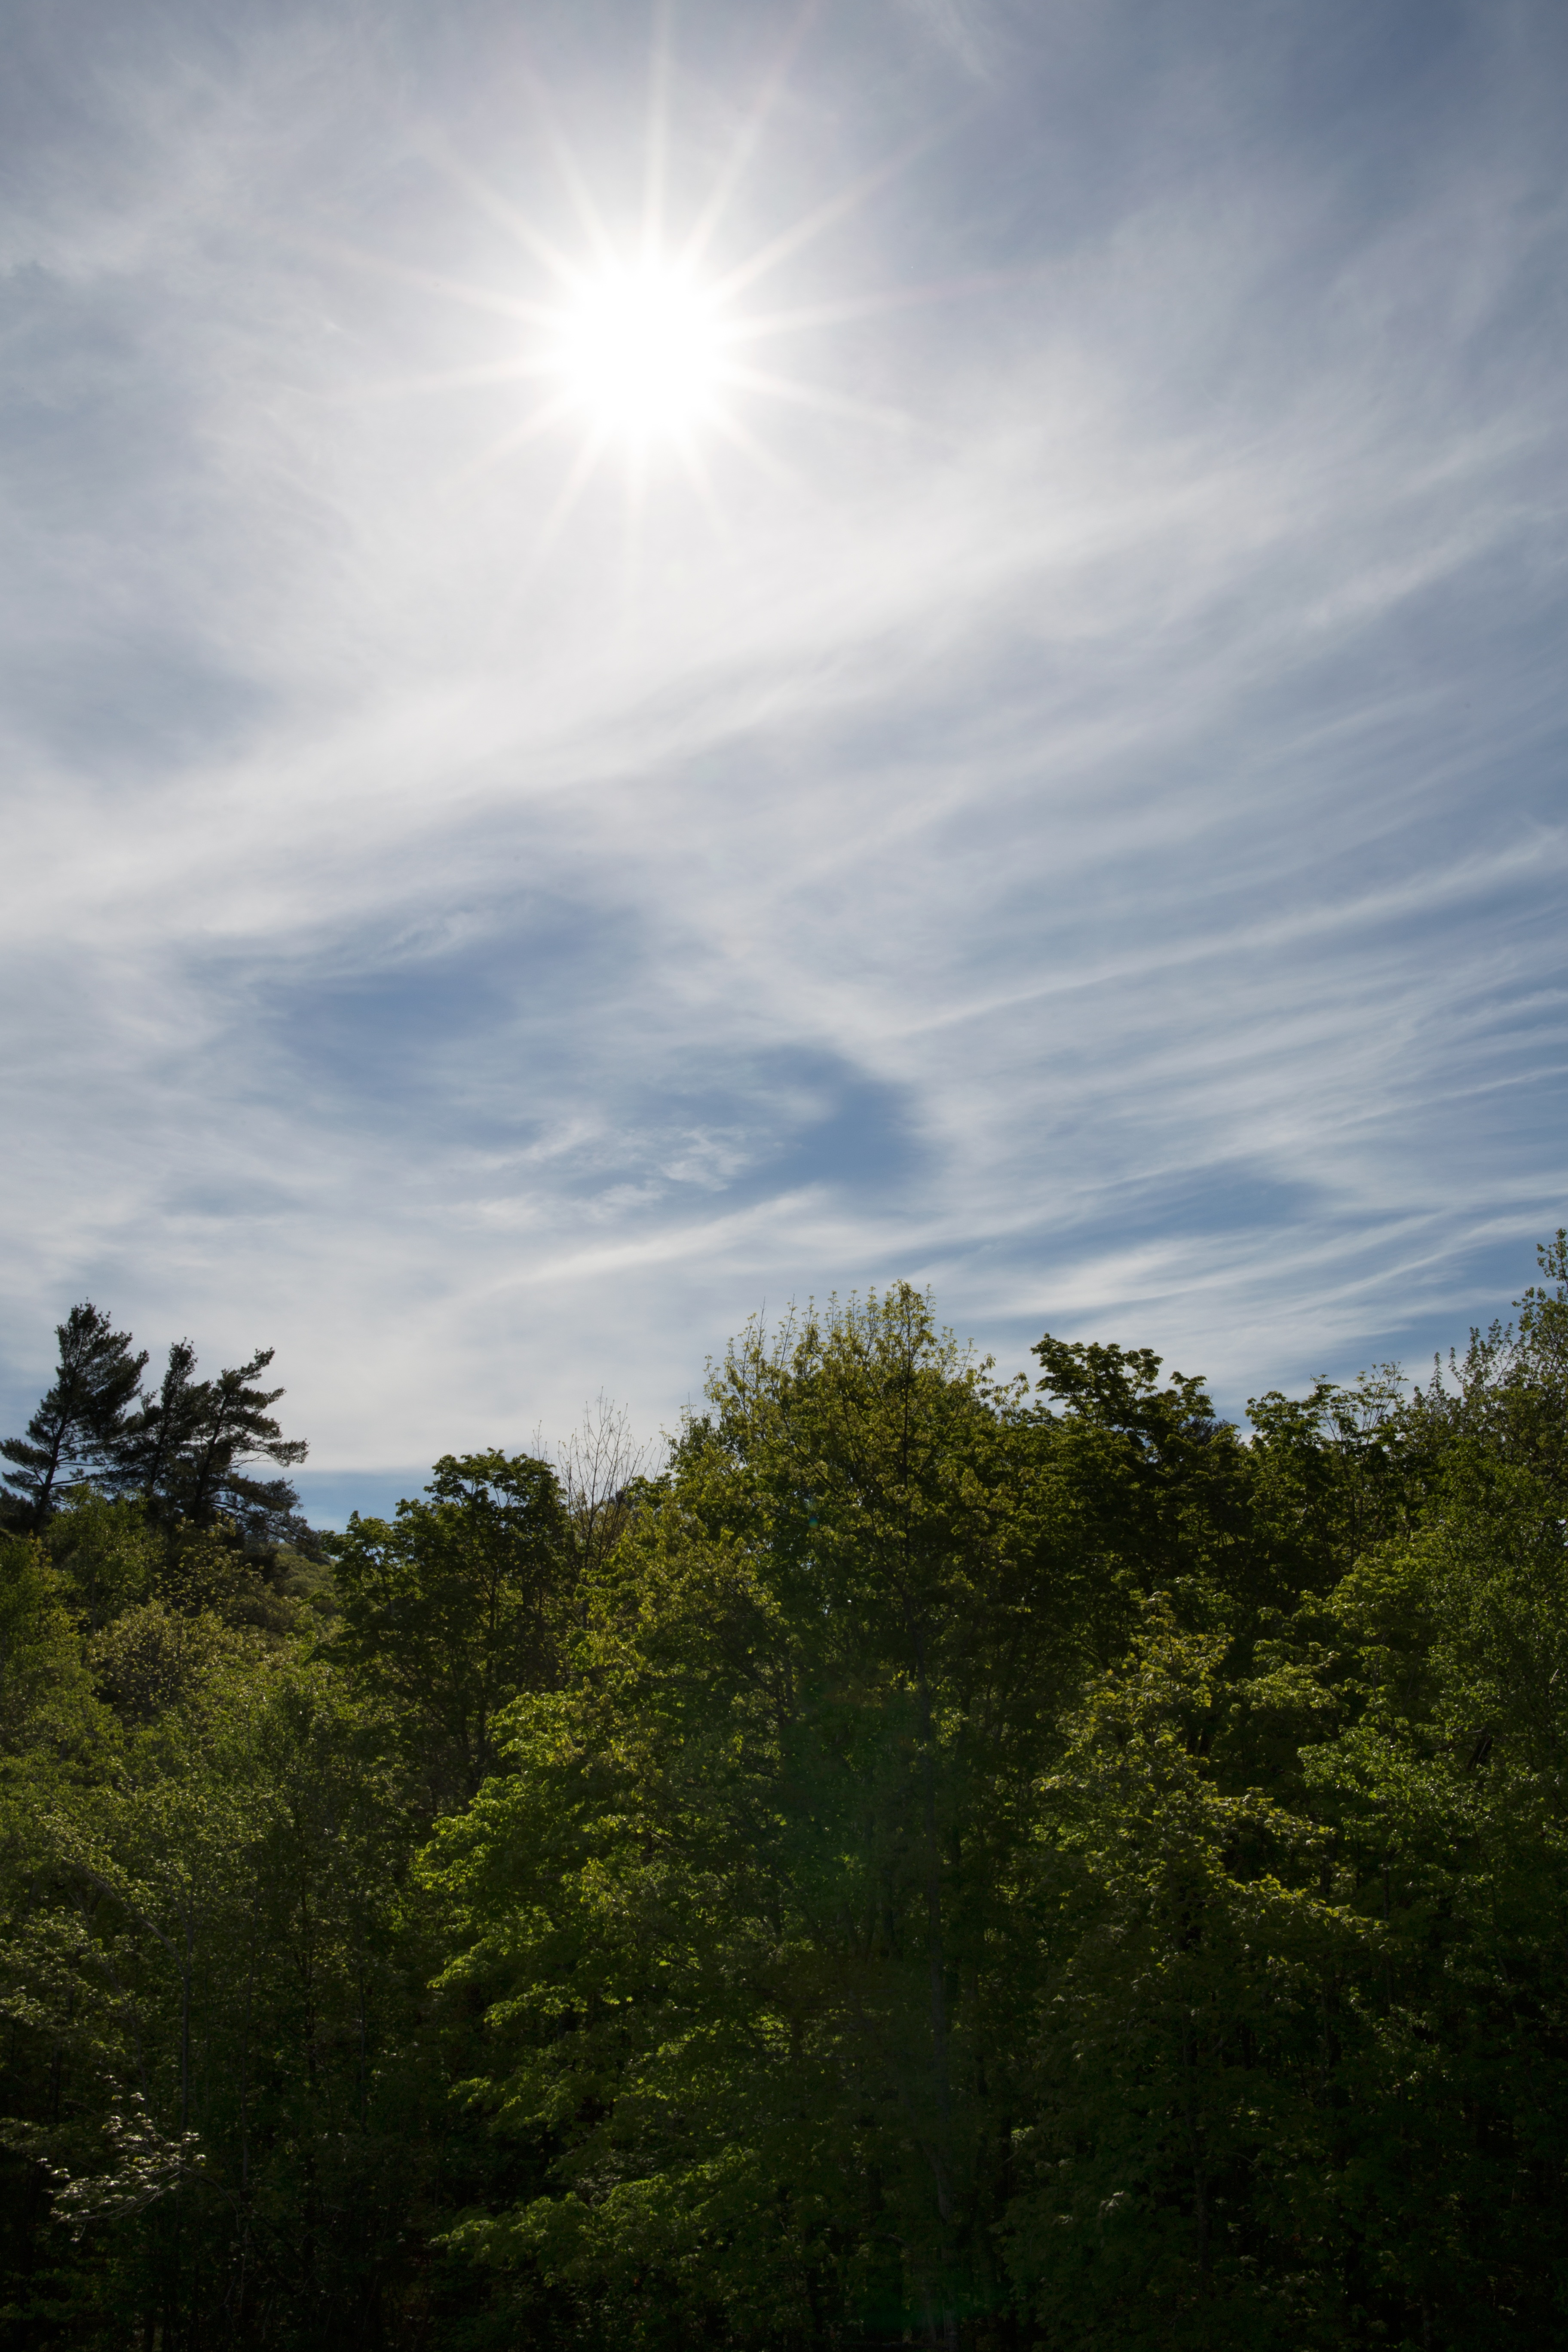
landscape, tree, nature, forest, grass, horizon, mountain, light, cloud, plant, sky, sun, meadow, sunlight, morning, hill, summer, trees, clouds, habitat, meteorological phenomenon, atmospheric phenomenon, woody plant